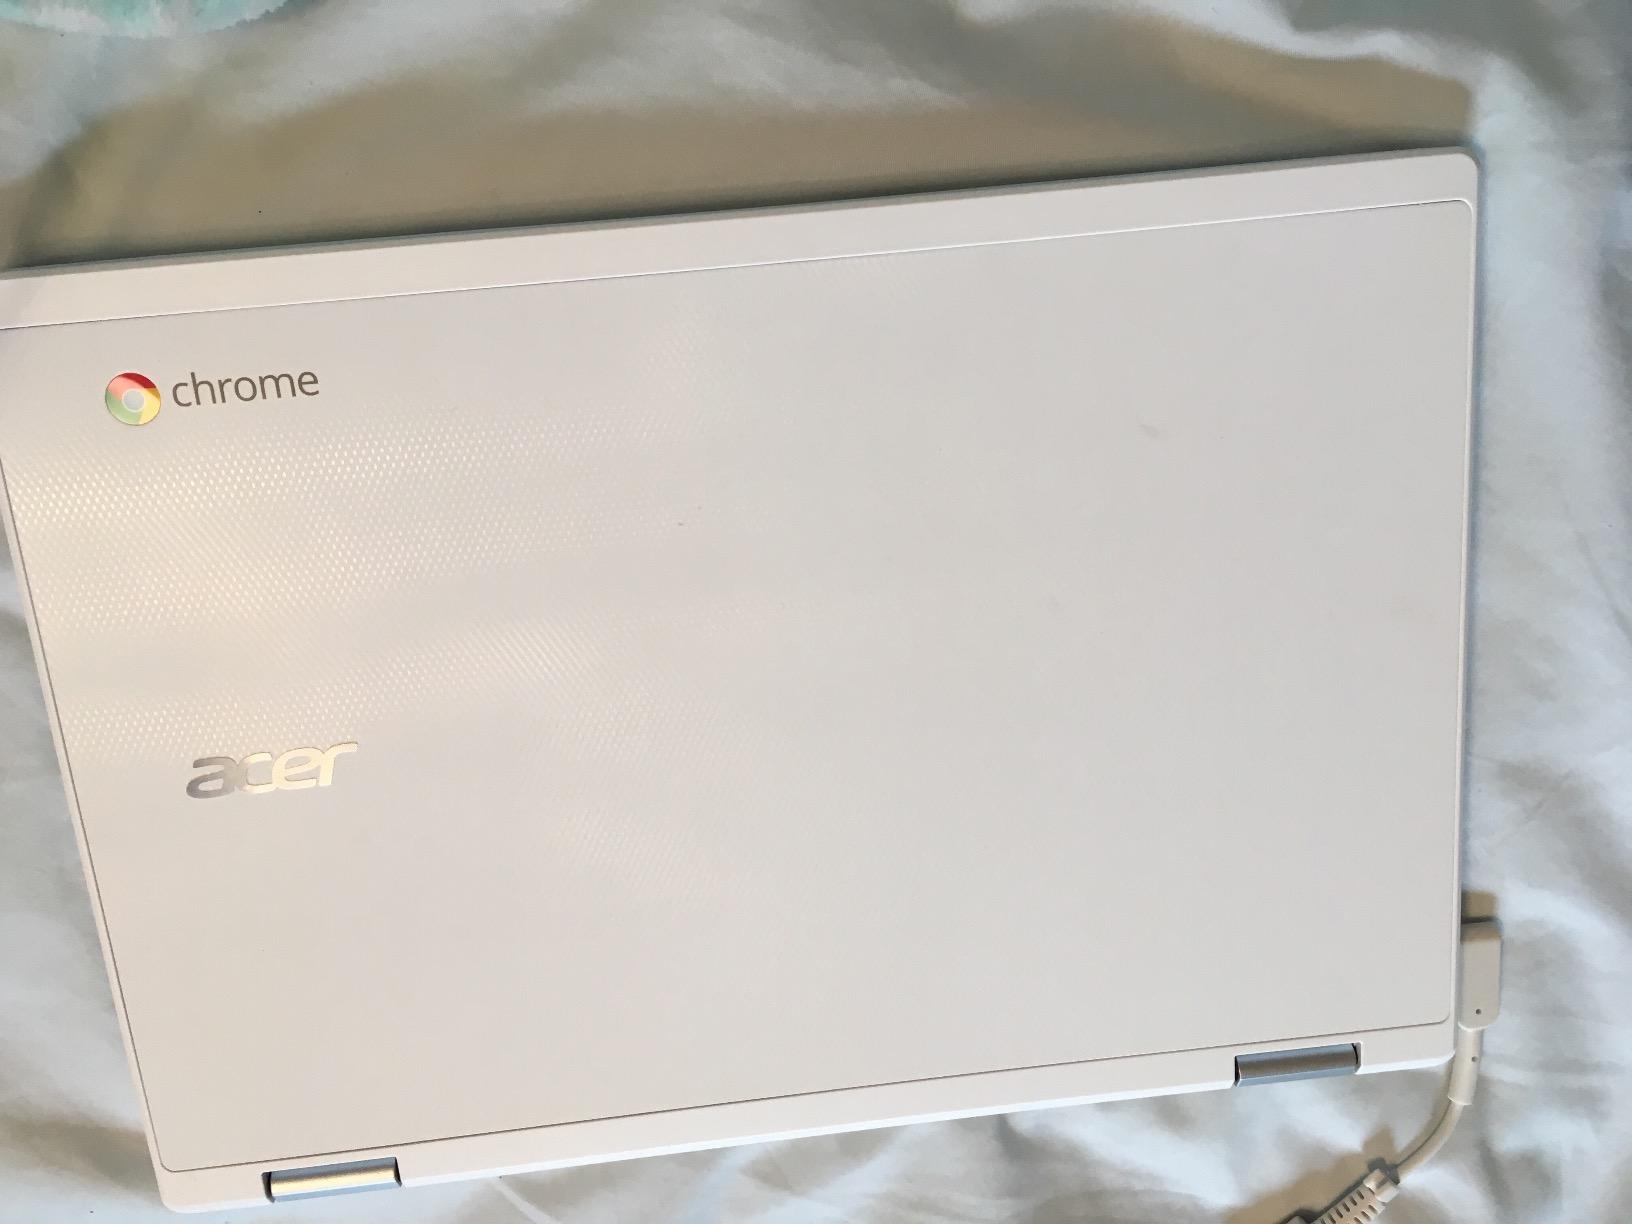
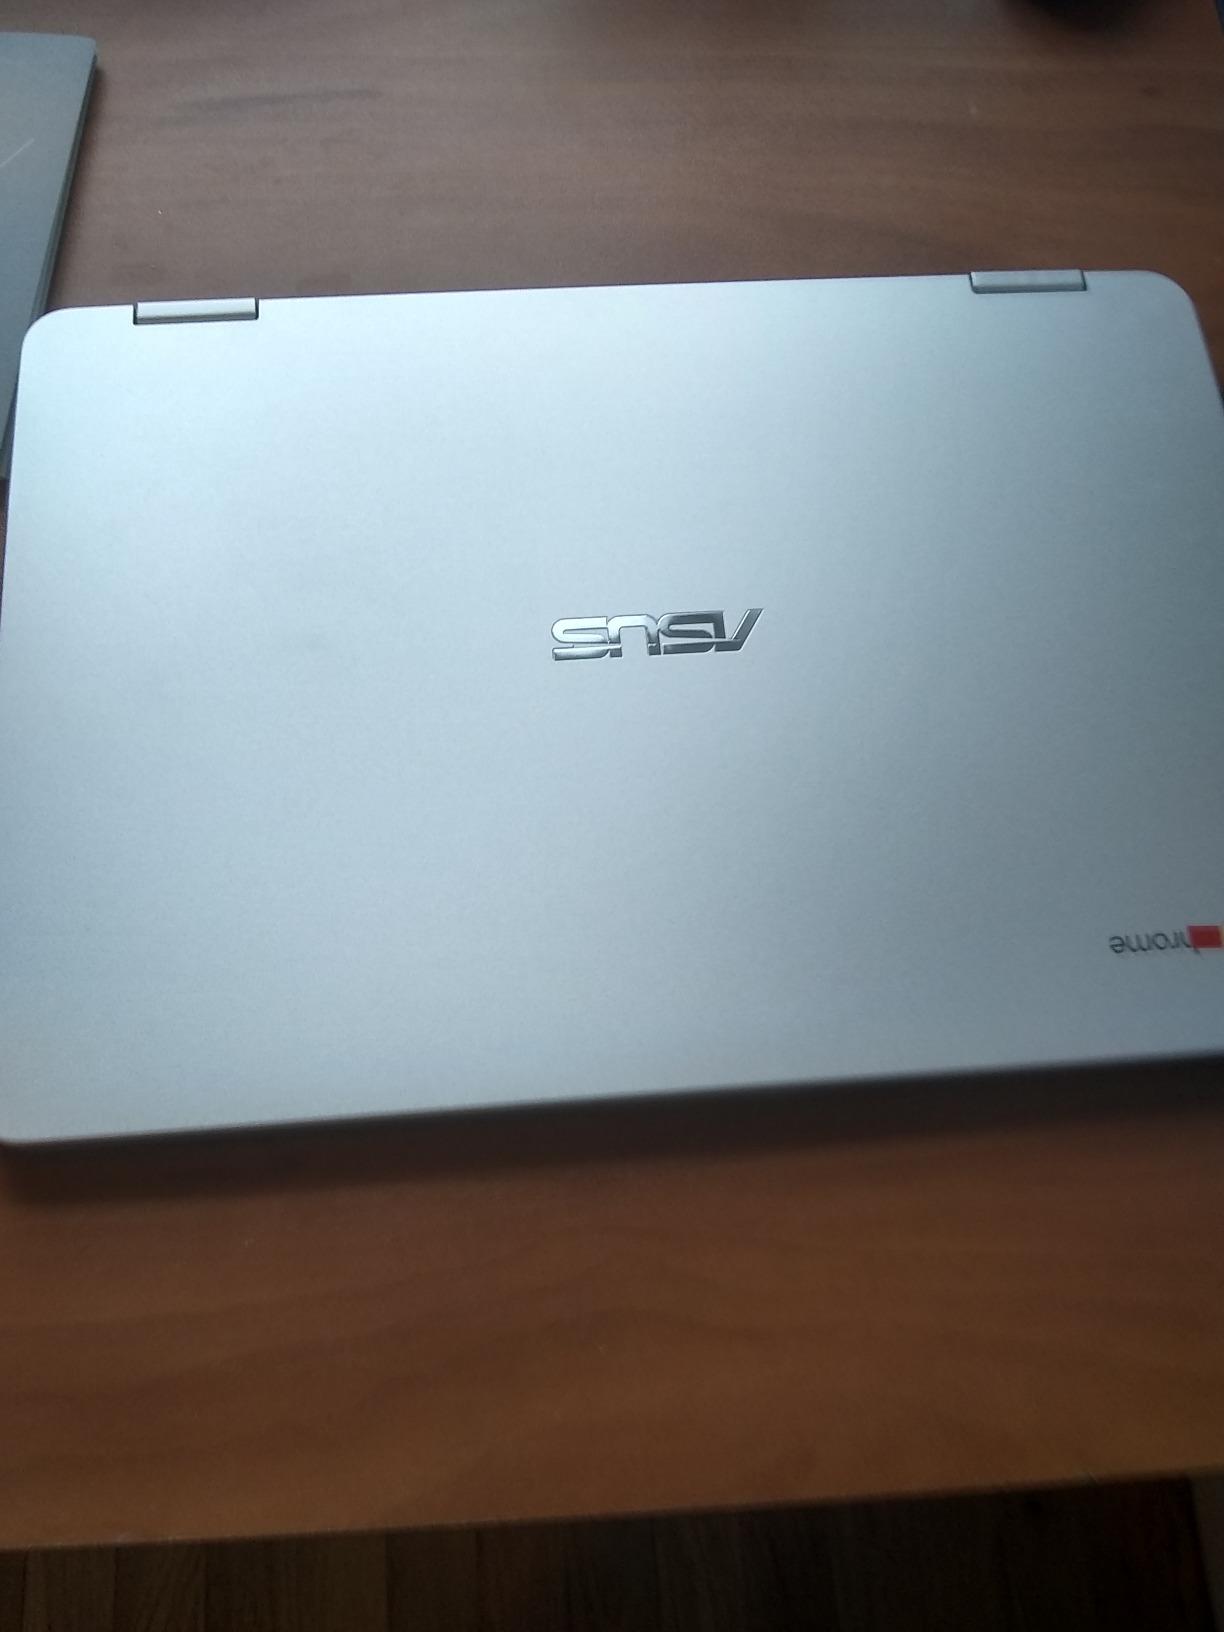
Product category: laptop
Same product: no